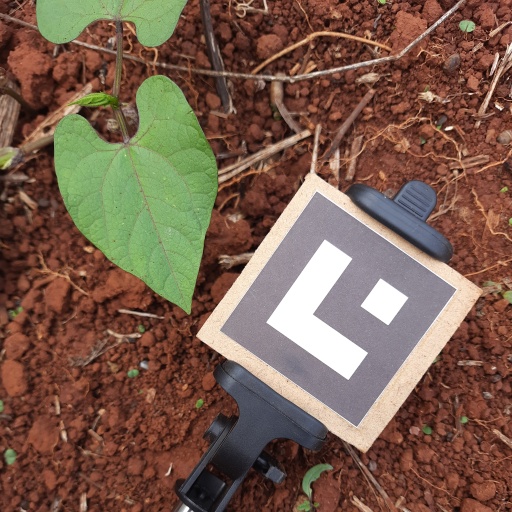
Observations: flat surface, no eating holes, with soild dust, under shade